Dingo–dog hybrid

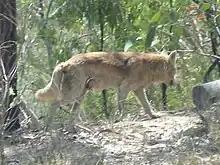
Although dingo-like, this wild dog has an atypical colouration and is therefore most likely a dingo-crossbreed

At the end of the 1970s it was found out that the skulls of dingoes can be distinguished from those of other domestic dogs based on alveolar distance along lower premolars, maxillary width, bulla volume, crown width of upper carnassial tooth, basal length of upper canine and width of nasal bones.